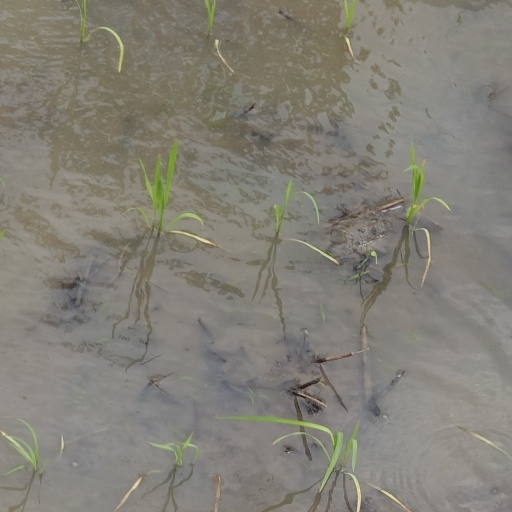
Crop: rice